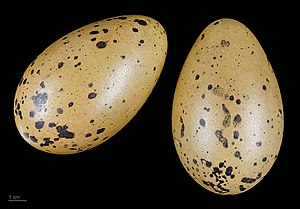
Sortstrubet lom
Gavia arctica
Den sortstrubede lom er en fugl i lomslægten. Den når en længde på 63-75 cm med et vingefang på 100-122 cm. Fuglen yngler i Eurasien og lejlighedsvis i det vestlige Alaska. Den er en almindelig trækfugl i Danmark om vinteren.